Brobergen

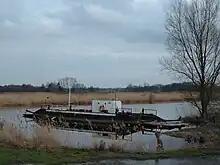
Pram ferry of Brobergen

In 1364 a chapel, the Chapel of the Holy Cross, is first mentioned. A charter from 1525 mentions a statue of Roland that existed in Brobergen. This Roland was re-erected in 2007.